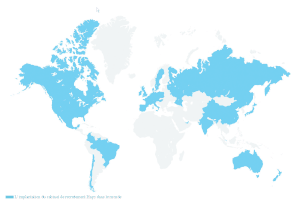
L'implantation de du cabinet de recrutement Hays dans le monde
Hays plc est un cabinet de recrutement d’origine britannique. Le groupe est coté à la Bourse de Londres depuis 1989 et il fait partie de l'indice FTSE 250.